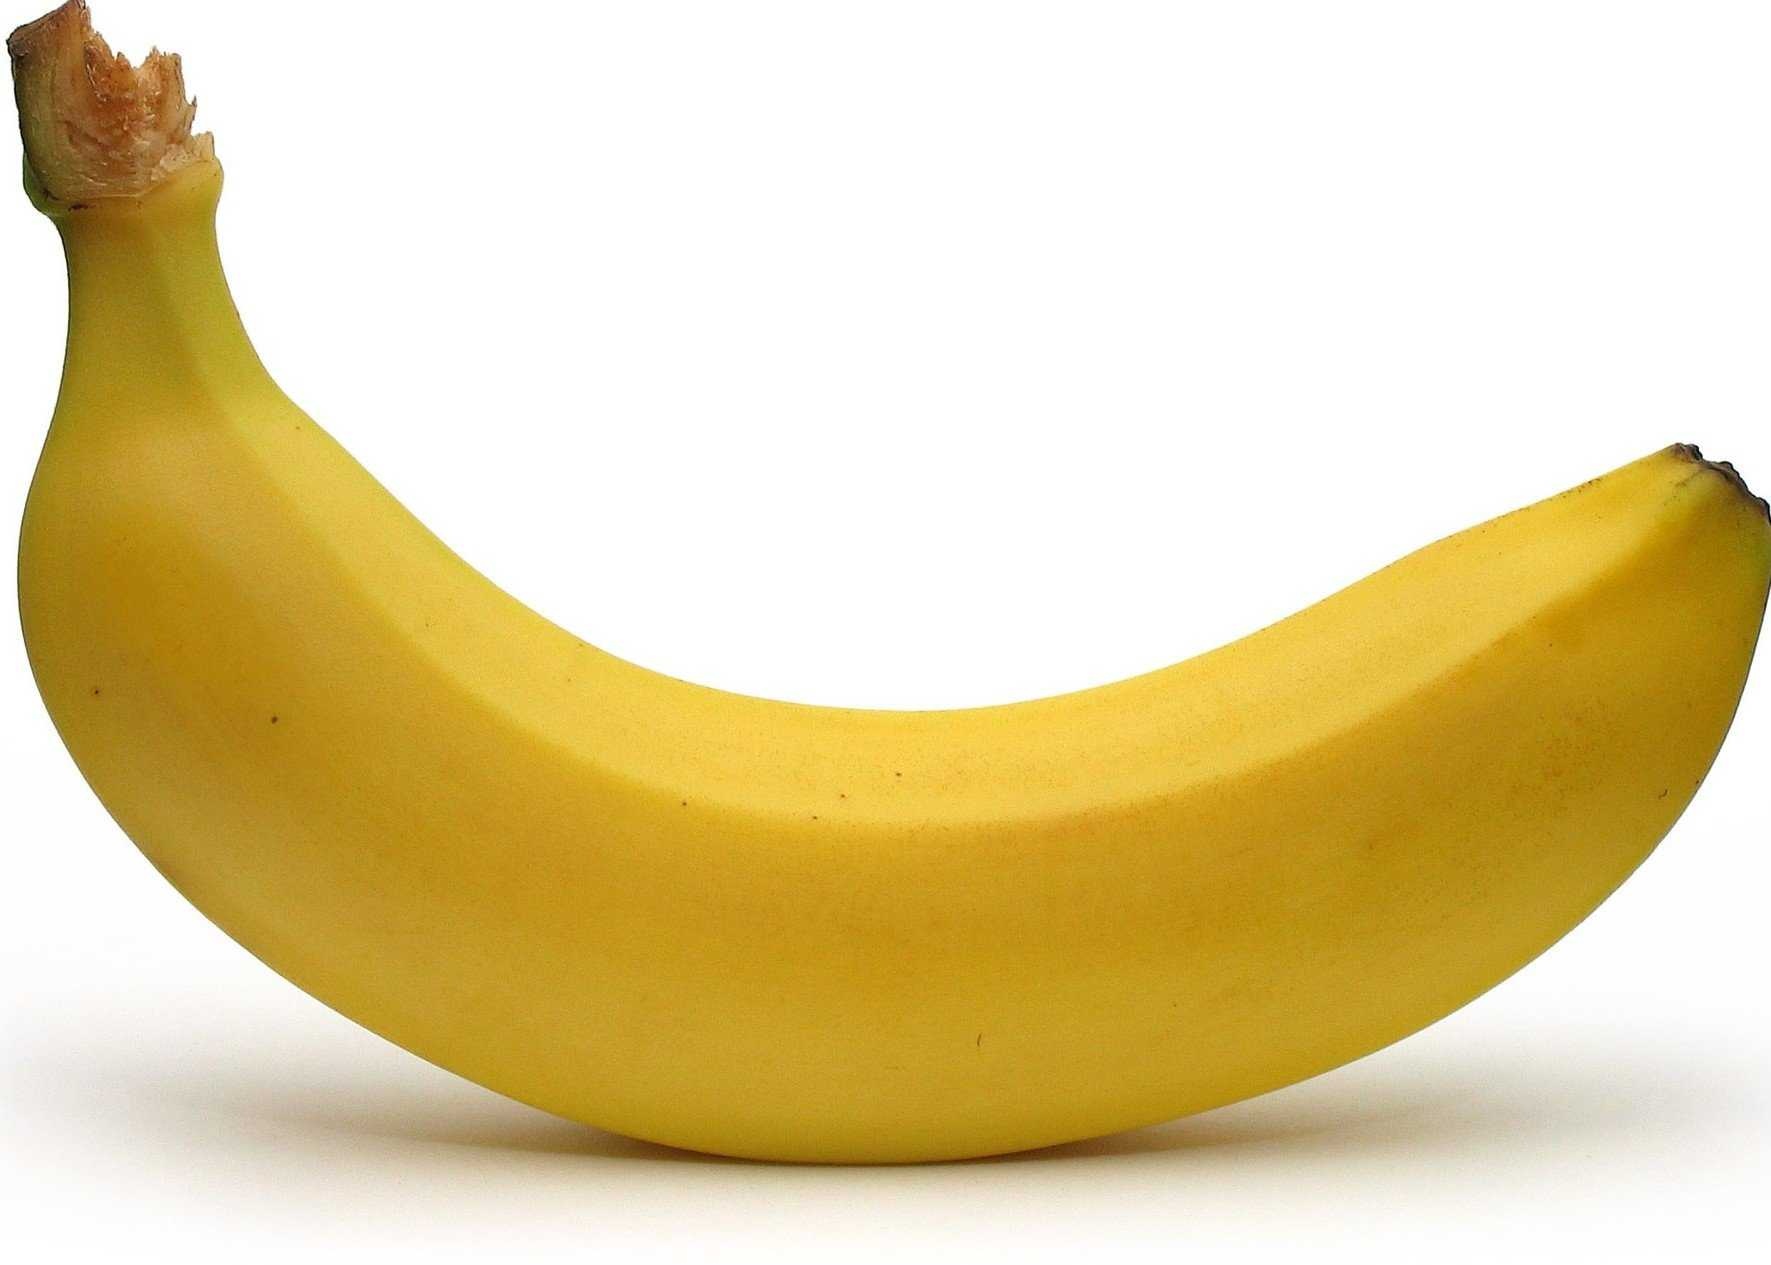
Label: Banana